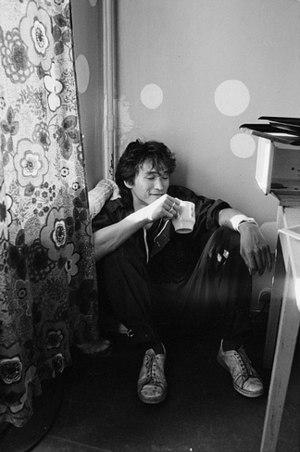
Leto est un drame russe de Kirill Serebrennikov sorti en 2018.